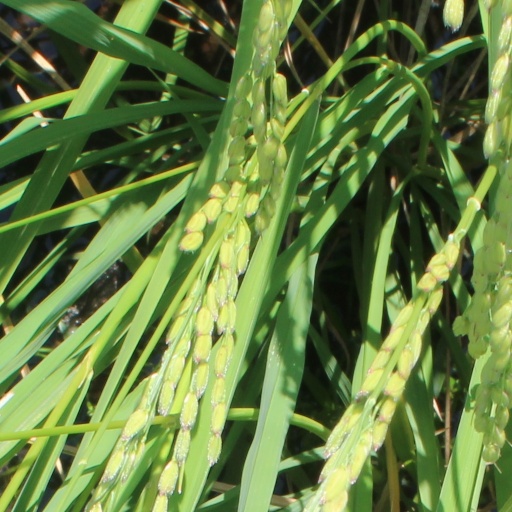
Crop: rice